8th Army Group Royal Artillery

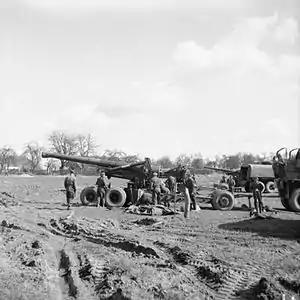
7.2-inch howitzers on converted 155 mm gun carriages supporting the Rhine crossing, March 1944.

At the conclusion of 'Veritable' on 11 March 21st Army Group was in position to attempt an assault crossing of the Rhine (Operation Plunder). 8 AGRA was assigned to support XII Corps for this operation. 15th (Scottish) Division was selected for the assault, 52nd (Lowland) Infantry Division holding the riverbank while the preparations were made behind a massive smokescreen, including parking the guns as close to the river as possible. Of 8 AGRA's regiments, 63rd and 146th Med Rgts were under command of 52nd (L) Division and 77th Med Rgt under 53rd (W) Division. 8 AGRA HQ had under command 25th Fd Rgt, 61st Med Rgt, 53rd Hvy Rgt, and 40th US Field Artillery Group (consisting of three battalions each of 12 of 155 mm guns), giving the AGRA a total of 24 x 25-pdrs, 16 x 5.5-inch, 44 x 155mm, 8 x 7.2-inch guns. It also had C Flt of 658 AOP Sqn under command, one section of which was under the operational control of 25th Fd Rgt.